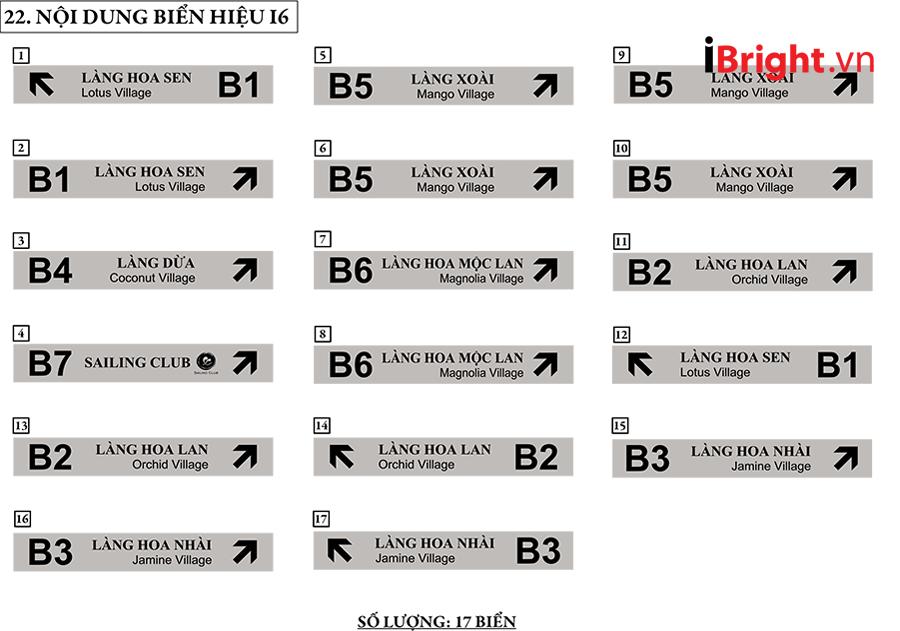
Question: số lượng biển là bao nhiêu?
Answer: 17 biển